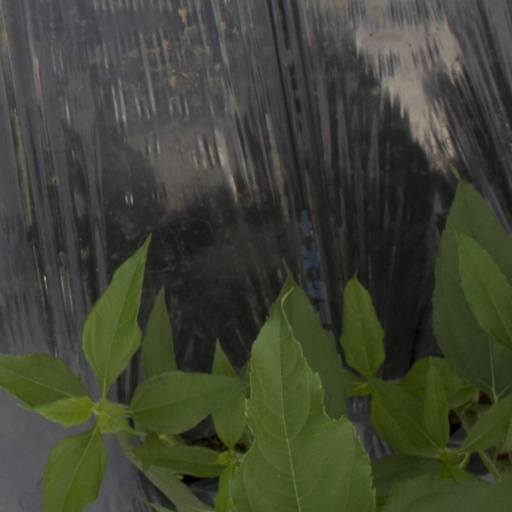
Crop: Jerusalem artichoke